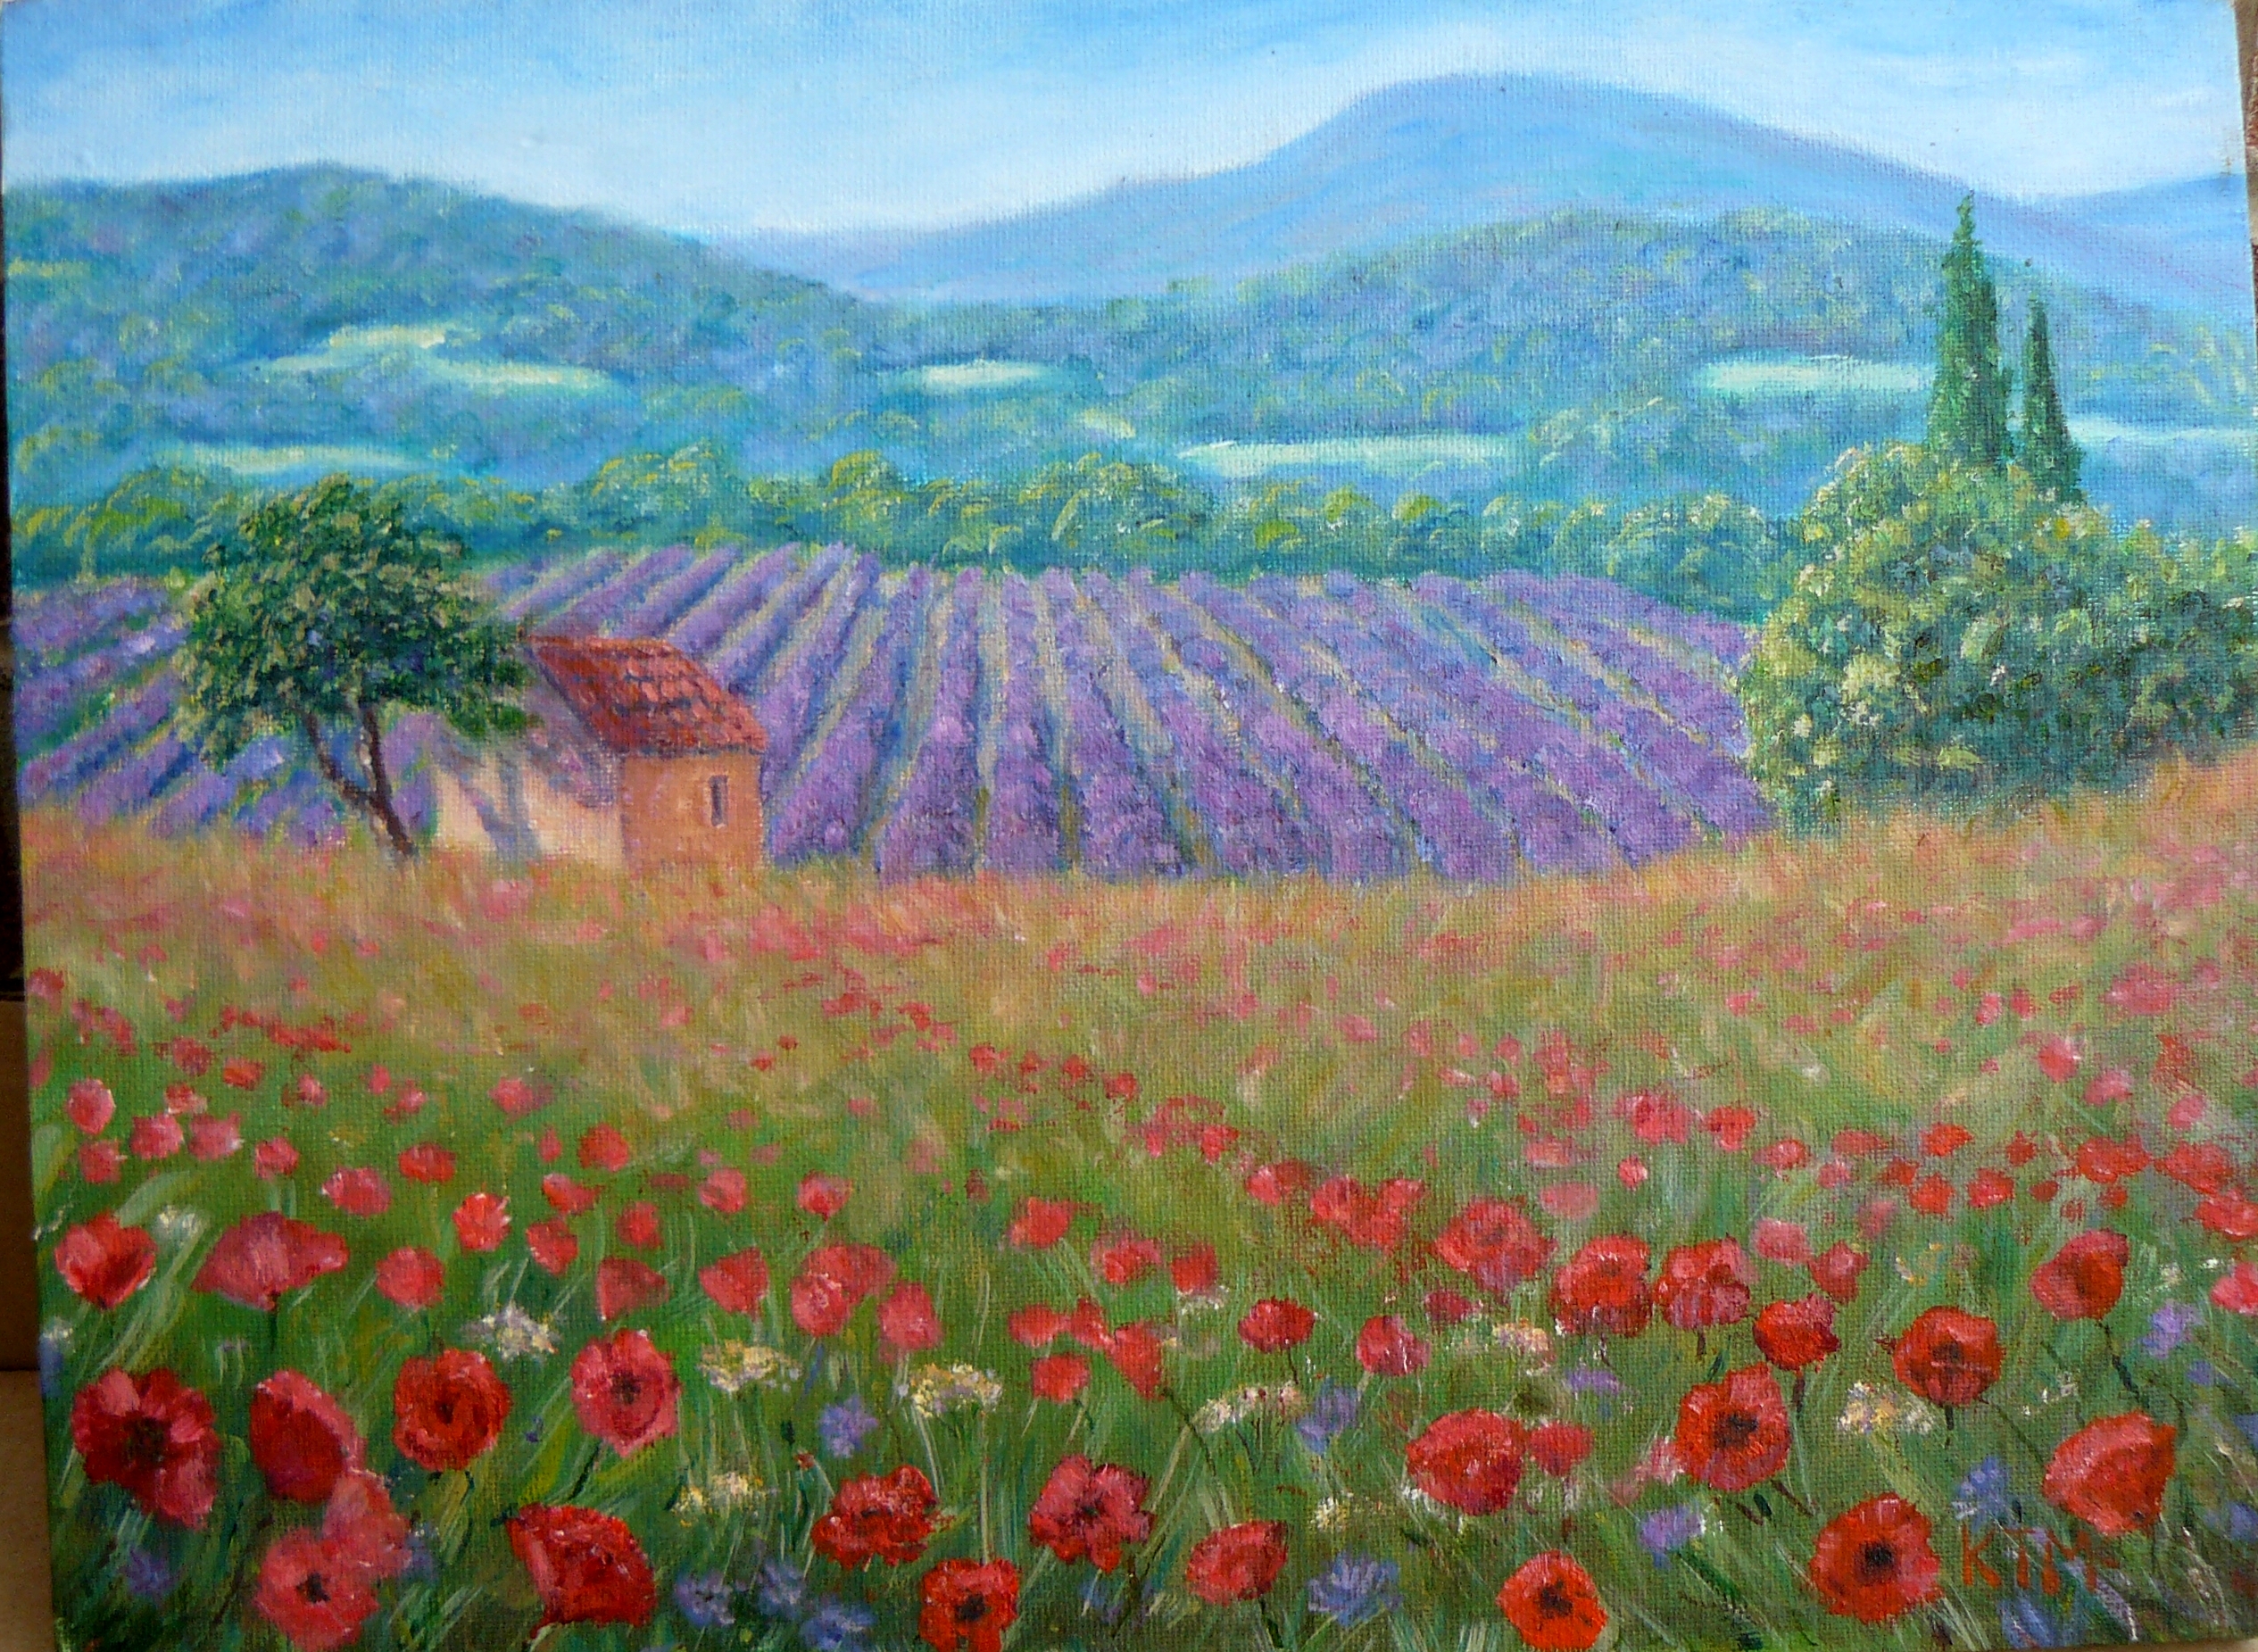
Painting of Province, poppies, lavender, field, flower, meadow, painting, coquelicot, natural landscape, acrylic paint, plant, watercolor paint, spring, wildflower, grassland, corn poppy, rural area, landscape, plantation, poppy family, crop, poppy, flowering plant, agriculture, paint, hill, prairie, art